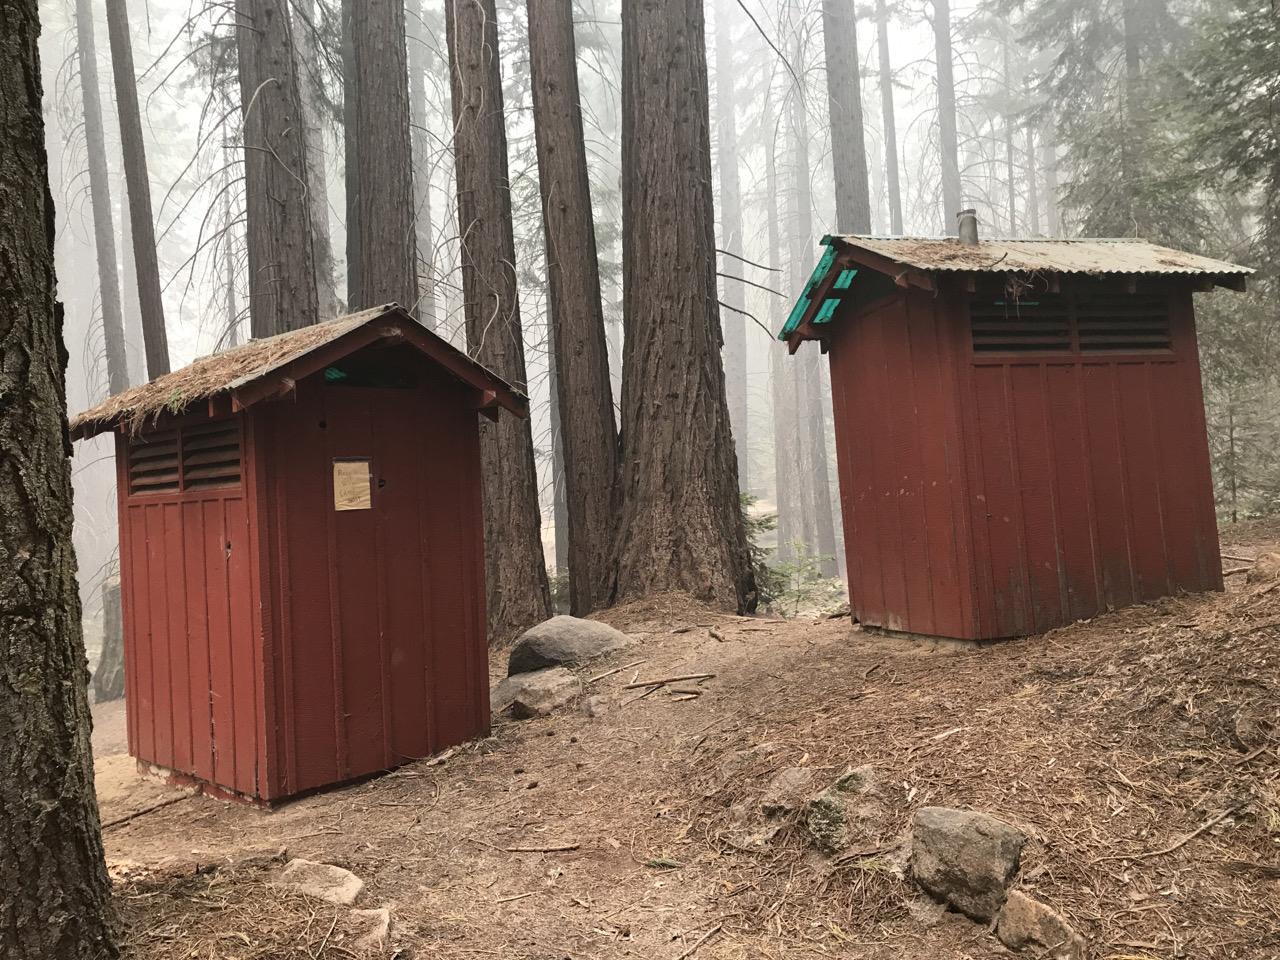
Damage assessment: no_damage